Camouflage tree

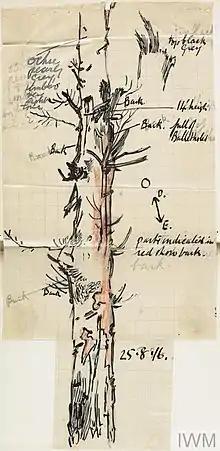
1916 sketch of a tree used to inform a camouflage tree construction.

English speakers also called camouflage trees "fake trees", "observation trees," and "false trees", while German speakers called them "Baumbeobachter" (English: tree observers).